Patton Oswalt filmography

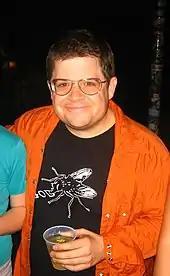
Oswalt in 2006

Patton Oswalt is an American stand-up comedian, actor and writer. He is primarily known for his work in comedy-related television and film, and voiceover.